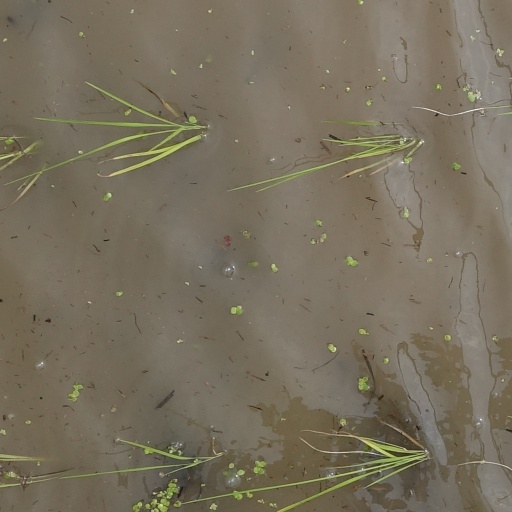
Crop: rice